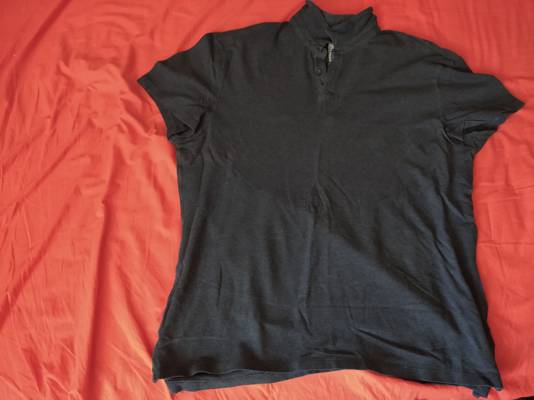
Waste category: clothes